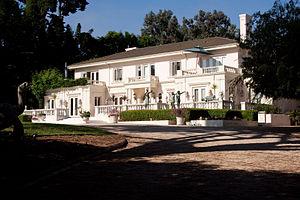
Ceci est la liste des lieux historiques inscrits sur le registre national dans le comté de San Diego en Californie.